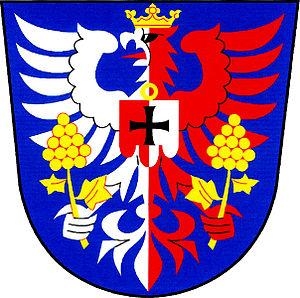
Uhřice est une commune du district de Hodonín, dans la région de Moravie-du-Sud, en République tchèque. Sa population s'élevait à 753 habitants en 2017.